Romney Lock

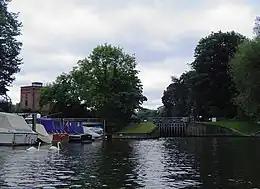
Romney Lock from downstream

Romney Lock is a lock on the River Thames in England near Windsor and Eton, about half a mile downstream of Windsor Bridge. It is on the Windsor side of the river next to a boatyard and adjoins Romney Island, a long strip-shaped ait in the middle of the river. The first lock was built by the Thames Navigation Commission in 1798.